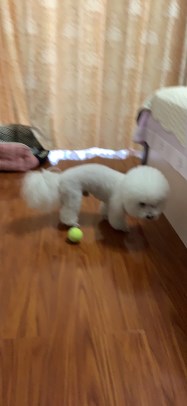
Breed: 3083-n000117-Bichon_Frise